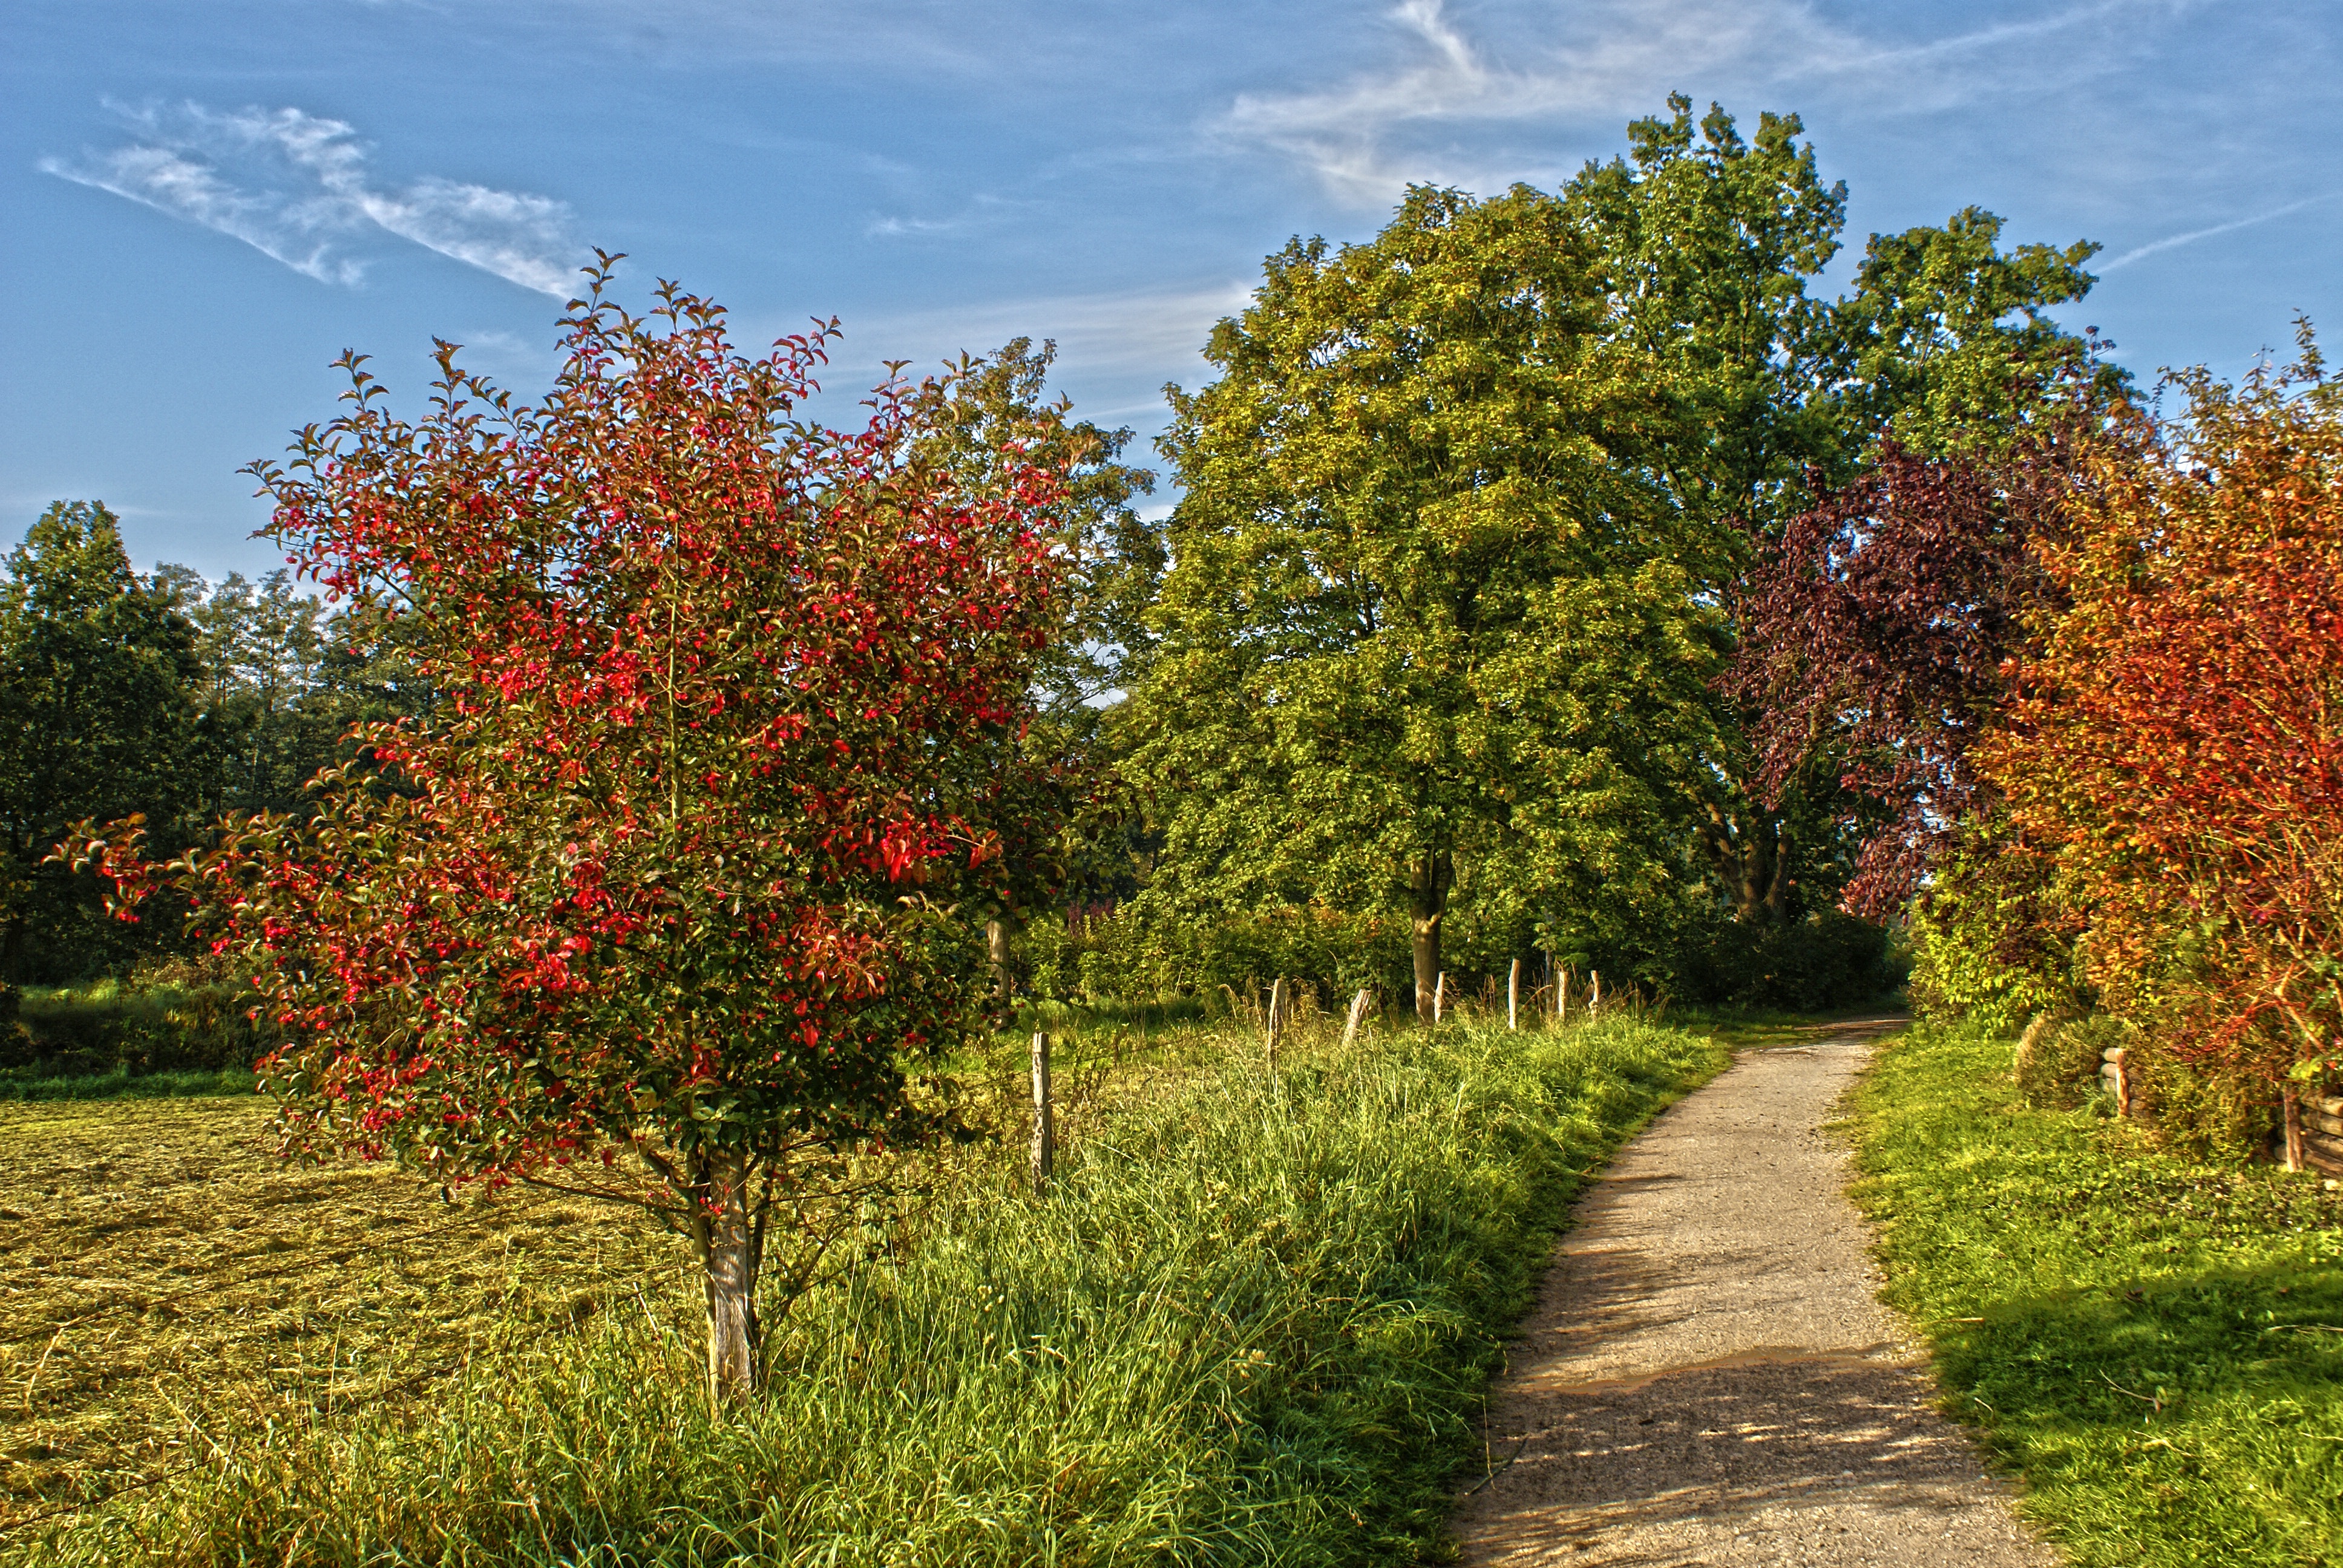
landscape, tree, plant, hiking, trail, leaf, flower, spring, evergreen, autumn, botany, garden, season, maple tree, shrub, promenade, flowering plant, woody plant, land plant